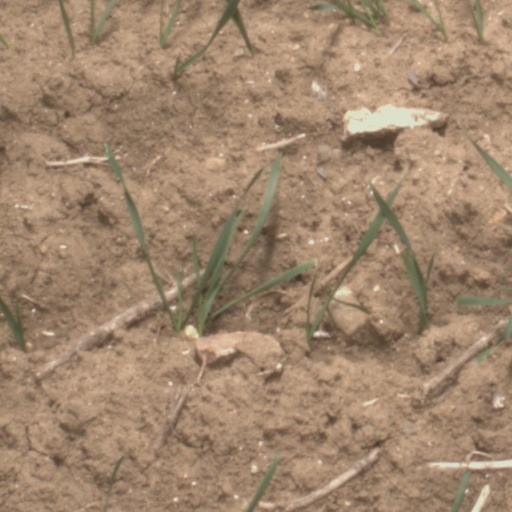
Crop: wheat